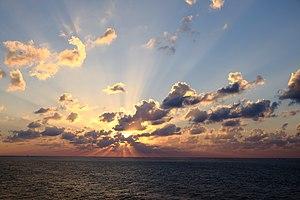
Le Cap Fugui est le point le plus septentrional de Taïwan. Il est situé à l'intérieur du parc national du cap Fugui près de Laomei dans le district de Shimen au Nouveau Taipei.